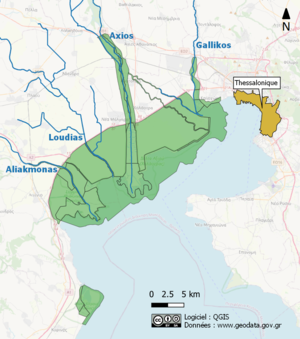
Carte de l'emprise du parc national d’Axios-Loudias-Aliakmonas en Grèce (en vert) et des principaux fleuves se jetant dans le golfe Thermaïque au sein du parc. Fond de carte OpenStreetMap. Données 2015 de Management Body of Axios - Loudias - Aliakmonas Delta mises en opendata sur le site www.geodata.gov.gr (CC BY v.3.0 cf. https://creativecommons.org/licenses/by/3.0/fr/. Logiciel libre QGIS. Réalisation
Le parc national d’Axios-Loudias-Aliakmonas ou parc national du delta de l’Axios est un parc national de Grèce, créé en 2009, constituant l'une des plus vastes zones humides protégées d'Europe. Il abrite de nombreuses espèces d'oiseaux, ainsi que le cheval sauvage d'Axios.